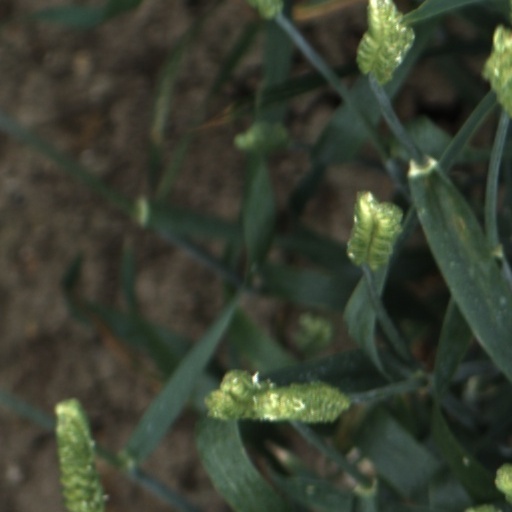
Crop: wheat